Postage stamps and postal history of Nepal

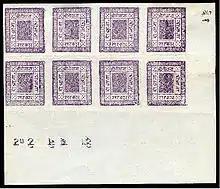
A corner block of eight Nepali stamps from 1881

The first Nepalese postage stamps were issued in April 1881 as a set of three which were valued at one anna, two annas, and four annas, inscribed as the Kingdom of Gorkha in Nepali script. These were initially perforated and printed on European-made paper. These stamps were printed with the press that Jang Bahadur Rana had brought from England. Within a few months they were released imperforate. In 1886 they were reprinted on hand-made Nepalese paper. Numerous printings of these first three values on the local paper were made for postal use until 1907, when new European-manufactured stamps picturing the god "Pashupati" were issued.